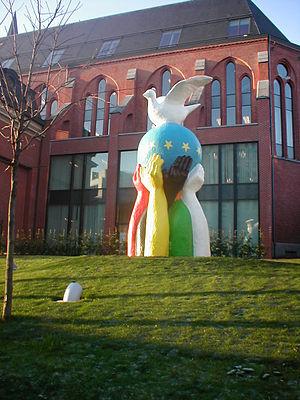
Œuvre monumentale, dédiée à l'Europe du sculpteur français Bernard Romain, placée au cœur du quartier européen à Bruxelles. Elle a été inaugurée le 9 décembre 2003 par Neil Kinnock, alors vice-président de la Commission et le commissaire à la Culture Viviane Reding. La statue a été sculptée, modelée, polie et peinte par des enfants à la vue déficiente, de cultures différentes, sous la conduite de Bernard Romain.
La statue de l'Europe Unity in Peace, de la Commission européenne, est une statue monumentale en résine polyester réalisée par Bernard Romain, inaugurée en 2003.
Bernard Romain, pseudonyme de Bernard Margotton, né le 11 février 1944 à Roanne, est un peintre et sculpteur français.